Aqua (band)

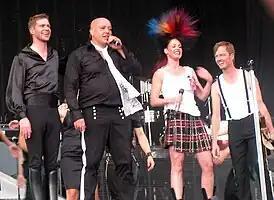
Aqua (from left: Rasted, Dif, Nystrøm, Norreen) at the Grøn Koncert in 2008.

Aqua is a Danish-Norwegian eurodance band, best known for their 1997 single "Barbie Girl". The group formed in 1995 in Copenhagen and achieved international success around the globe in the late 1990s and early 2000s. The band released three albums: "Aquarium" in 1997, "Aquarius" in 2000 and "Megalomania" in 2011. The group sold an estimated 33 million albums and singles, making them the most profitable Danish band ever.